Silesian Voivodeship

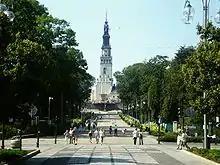
Jasna Góra in Częstochowa is the holiest Roman Catholic shrine in Poland

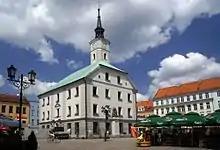
Gliwice, one of the oldest cities in Silesia

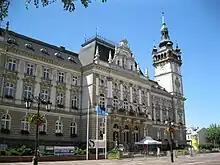
Bielsko-Biała is a major industrial, transport and touristic hub

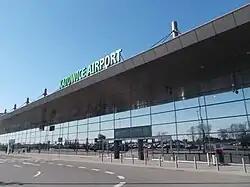
Terminal A at Katowice International Airport

Due to its industrial and urban nature, the voivodeship has many cities and large towns. Of Poland's 40 most populous cities, 12 are in Silesian Voivodeship. 19 of the cities in the voivodeship have the legal status of "city-county" (see powiat). In all, it has 24 cities and 47 towns, listed below in descending order of population (as of 2019):